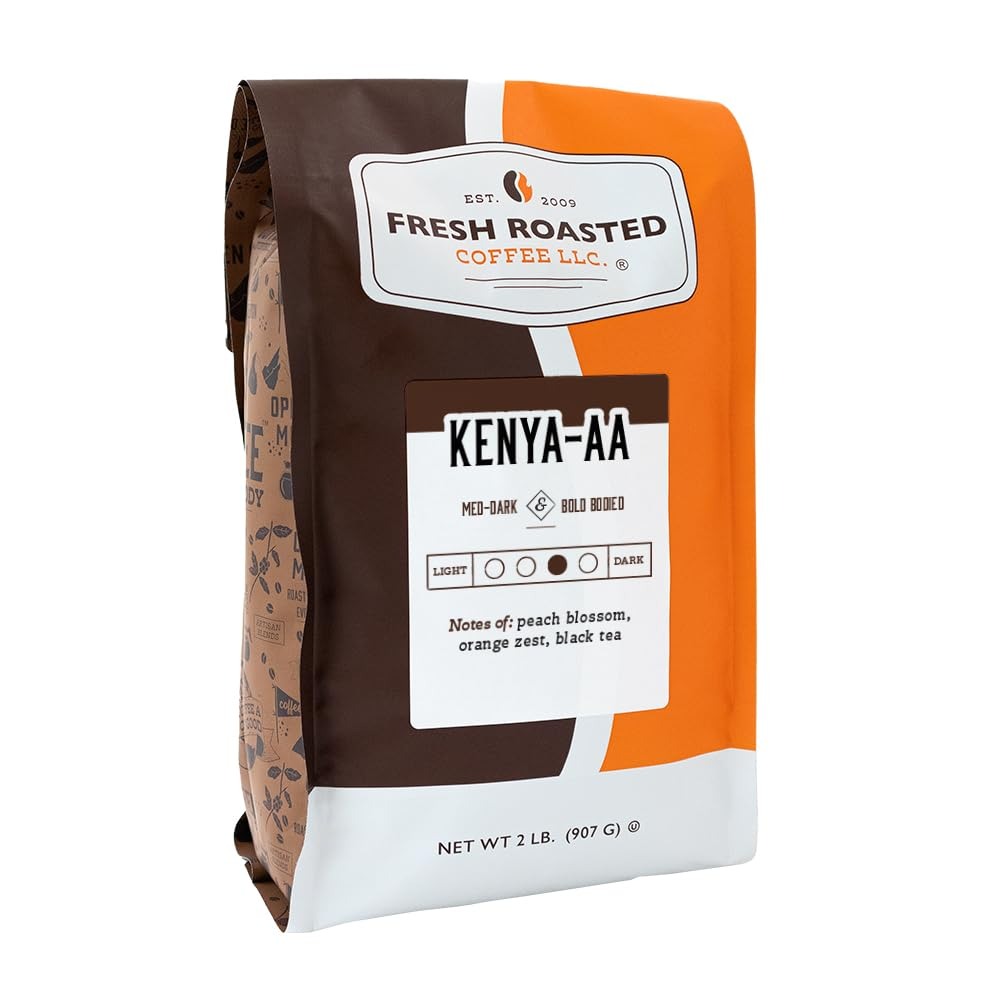
Item Name: Fresh Roasted Coffee, Kenya AA, 2 lb (32 oz), Med-Dark Roast, Kosher, Ground
Bullet Point 1: KENYAN COFFEES ARE KNOWN FOR THEIR BRIGHT, SWEET, AND BALANCED FLAVOR And Our Kenyan AA Coffee Is No Different. With Notes of Peach Blossom, Orange Zest, and Black Tea.
Bullet Point 2: SINGLE-ORIGIN FROM KENYA. Catimor & Bourbon Varietals. Wet Processed & Sun Dried.
Bullet Point 3: PREMIUM 100% Arabica coffee roasted in our environmentally friendly Loring Smart Roasters to reduce our carbon footprint while providing consistently superior flavor and aroma
Bullet Point 4: OUR COFFEE is roasted, then immediately packed in nitrogen-flushed bags equipped with one-way de-gassing valves so your coffee stays at its peak of freshness for as long as possible
Bullet Point 5: OU KOSHER certified; Sustainably sourced and proudly roasted, blended, and packaged in the USA
Product Description: This African coffee is bright, complex, exceptionally sweet, and shares a perfect balance and floral fragrance that most wet-processed Kenyan coffees possess. Our Kenya AA coffee has less of an acidic "bite" than other African coffees, allowing those who prefer lower levels of coffee acidity to experience the dynamic wine-like brilliance, fragrant fruit notes, and silky body of our Kenya AA coffee. Hand-picked coffee cherries are delivered to the wet mill the same day they are harvested. Cherry sorting is carried out at the mill, followed by wet processing, followed by sun-drying on raised tables. The coffee beans then proceed to the dry mill for secondary processing. Bungoma County AA coffee is grown by small holders, generally with less than 200 trees each, delivering fresh coffee cherries to cooperative mills.
Value: 32.0
Unit: Ounce

Price: 35.99